History of theatre

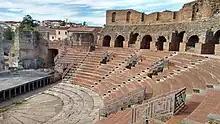
Roman theatre of Benevento

The Italic peoples such as the Etruscans had already developed forms of theatrical literature. The legend, also reported by Livy, speaks of a pestilence that had struck Rome, at the beginning, and the request for Etruscan historians. The Roman historian thus refused the filiation from the Greek theater before contacts with Magna Graecia and its theatrical traditions. There are no architectural and artistic testimonies of the Etruscan theater. A very late source, such as the historian Varro, mentions the name of a certain Volnio who wrote tragedies in the Etruscan language.